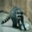
Label: raccoon